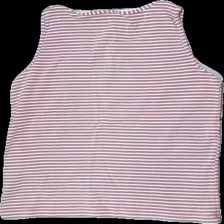
View: back
Type: Tank top
Category: Ladies
Brand: Not in the list
Brand text on label: REDGREEN
Colors: White, Pink, Blue, Multicolor
Material: 100% Cott
Pattern: Striped
Cut: Regular
Size: XL
Season: Summer
Price range: <50
Recommended usage: Reuse